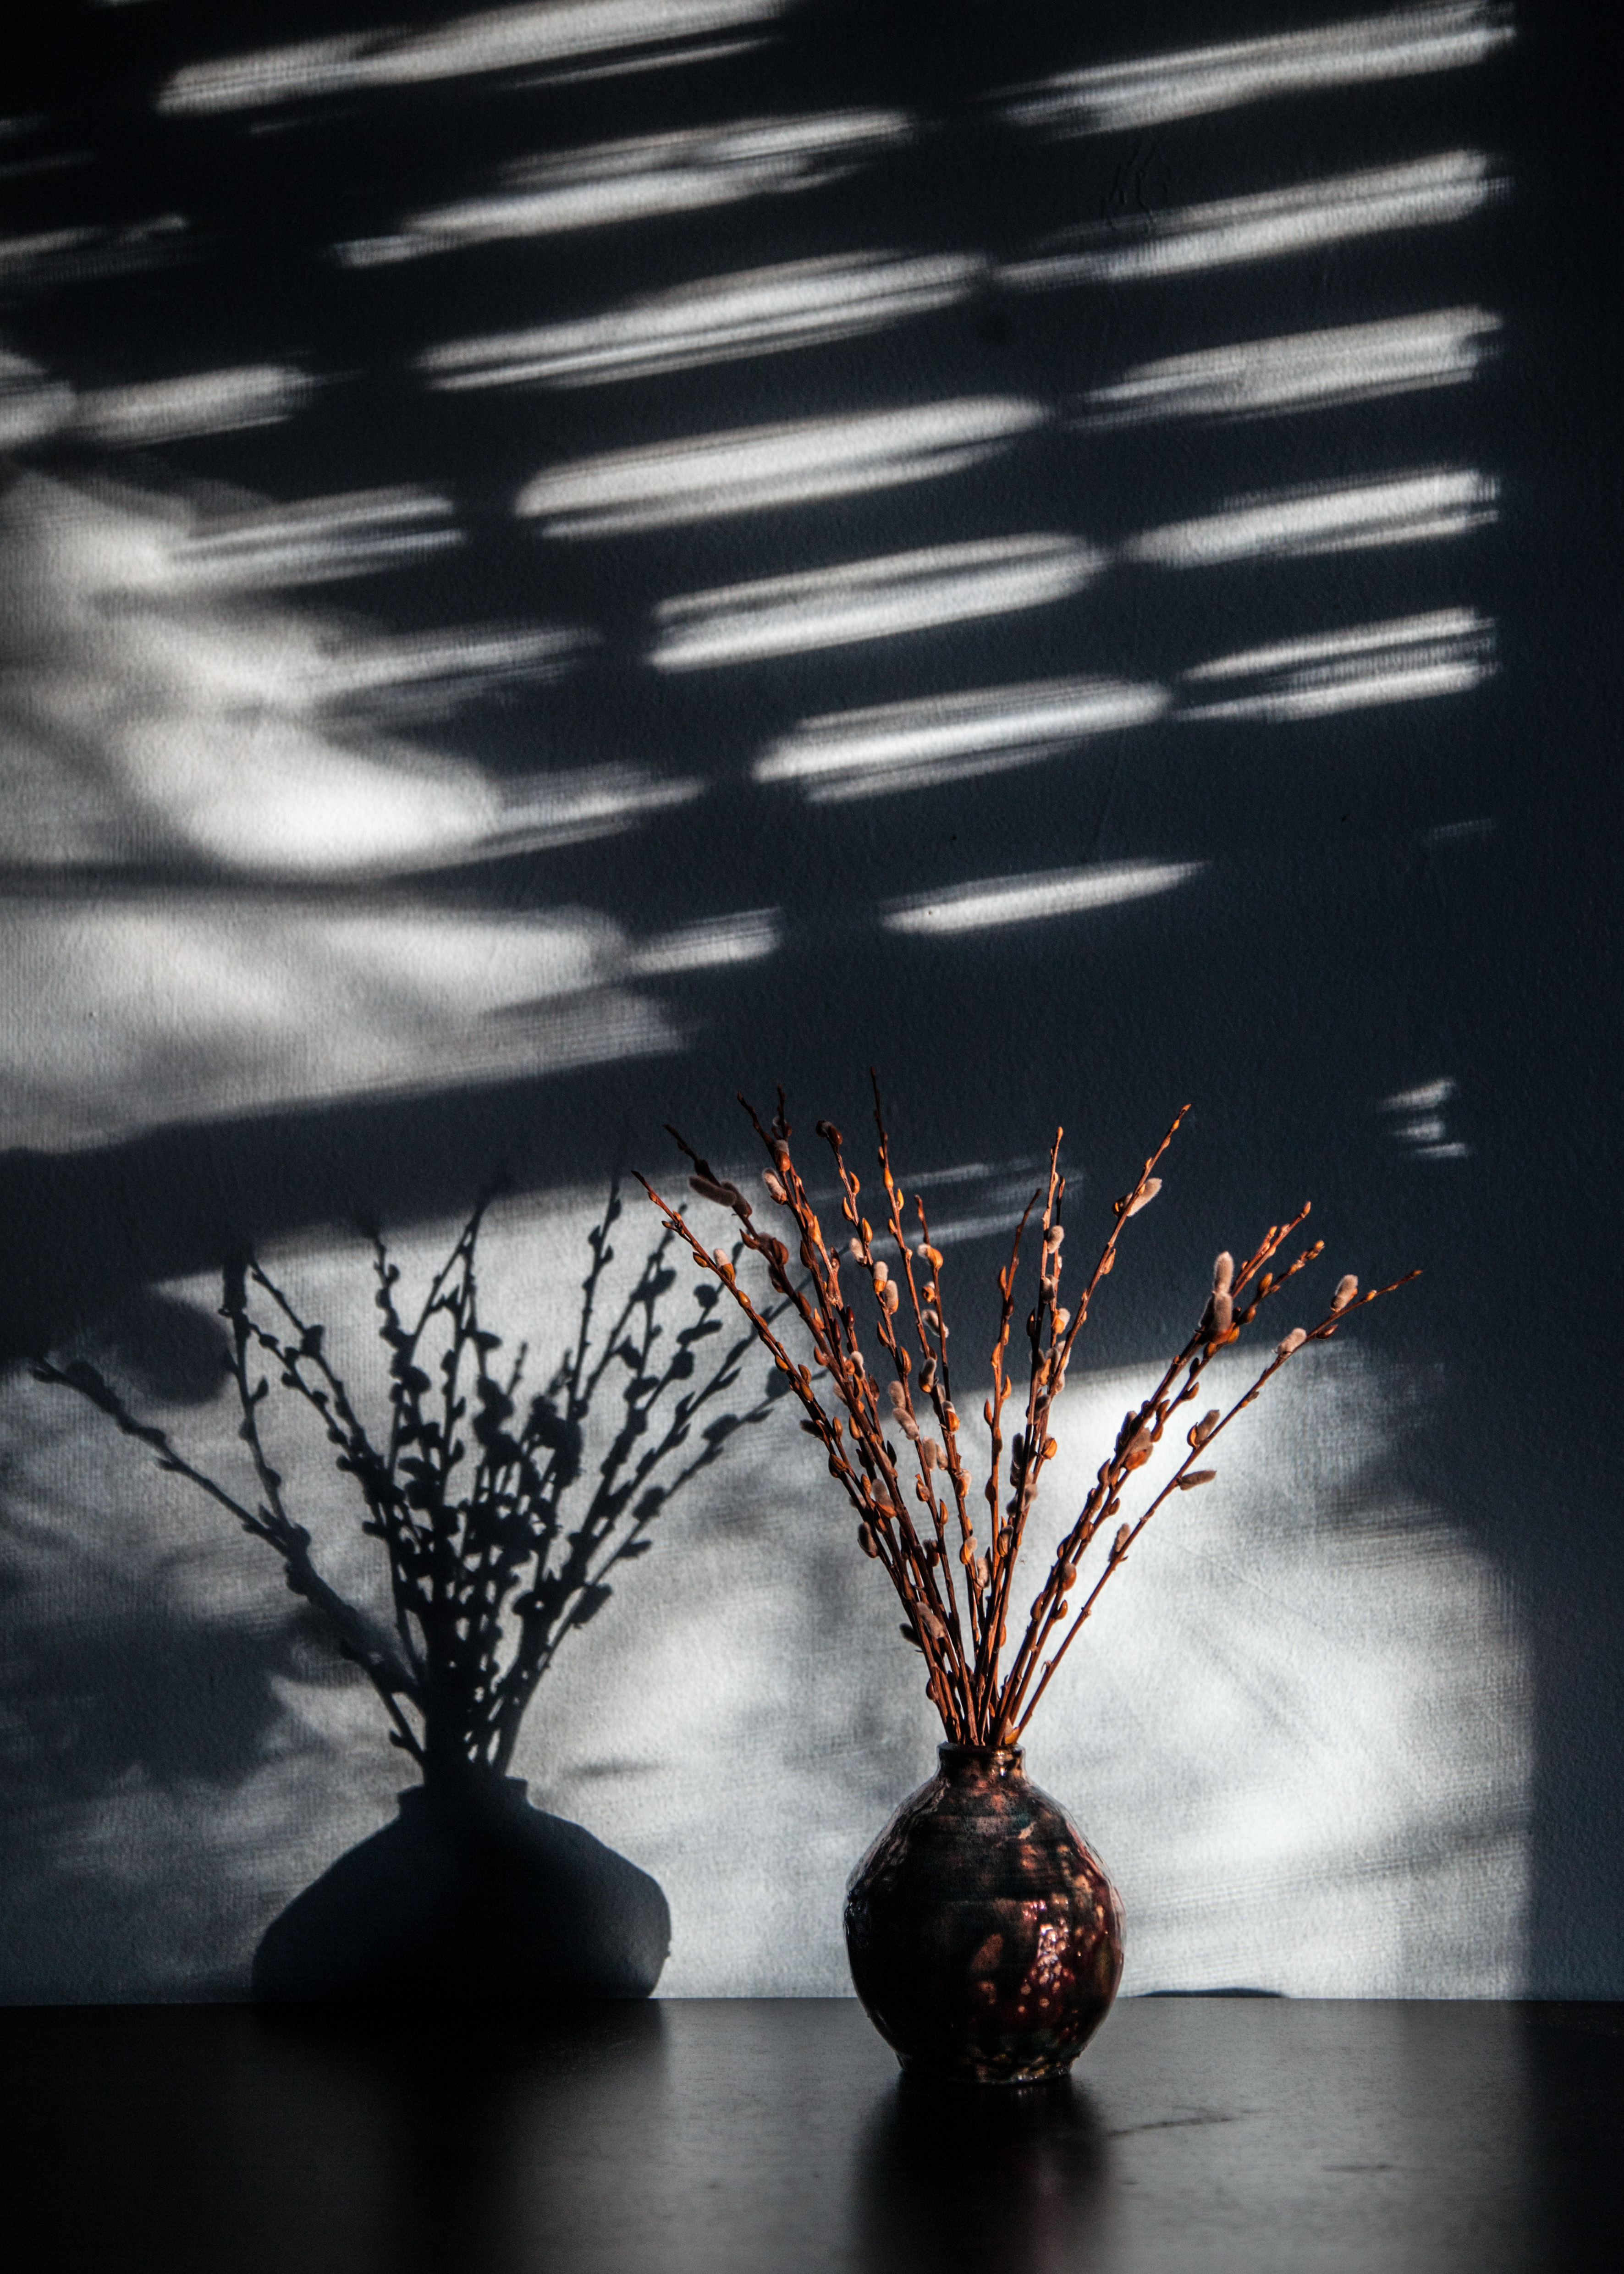
tree, branch, light, plant, white, sunlight, leaf, flower, reflection, color, shadow, darkness, black, monochrome, 2016, shape, 366